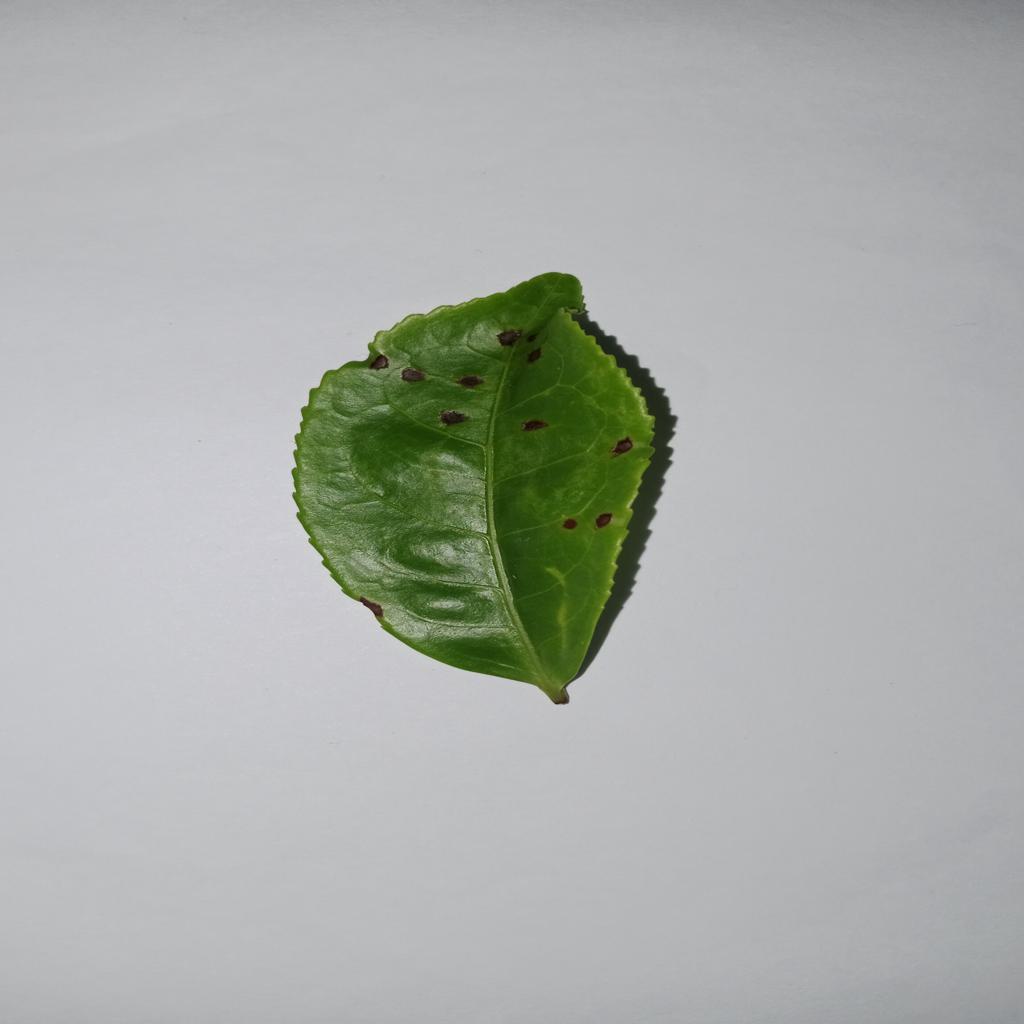
Label: Tea red scab